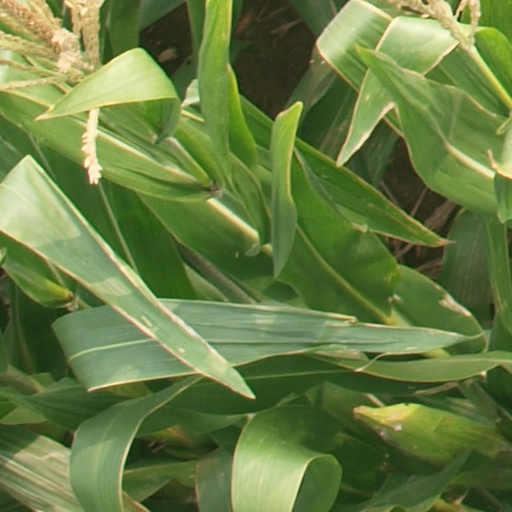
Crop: maize; corn